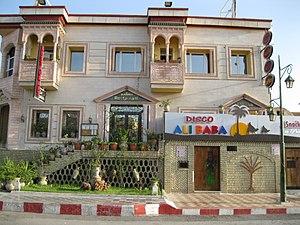
Tozeur est une ville tunisienne aux confins de l'Atlas et du désert du Sahara, la plus grande des cinq oasis que compte le Jérid. Progressivement construite autour de sa palmeraie, elle est le chef-lieu du gouvernorat du même nom.